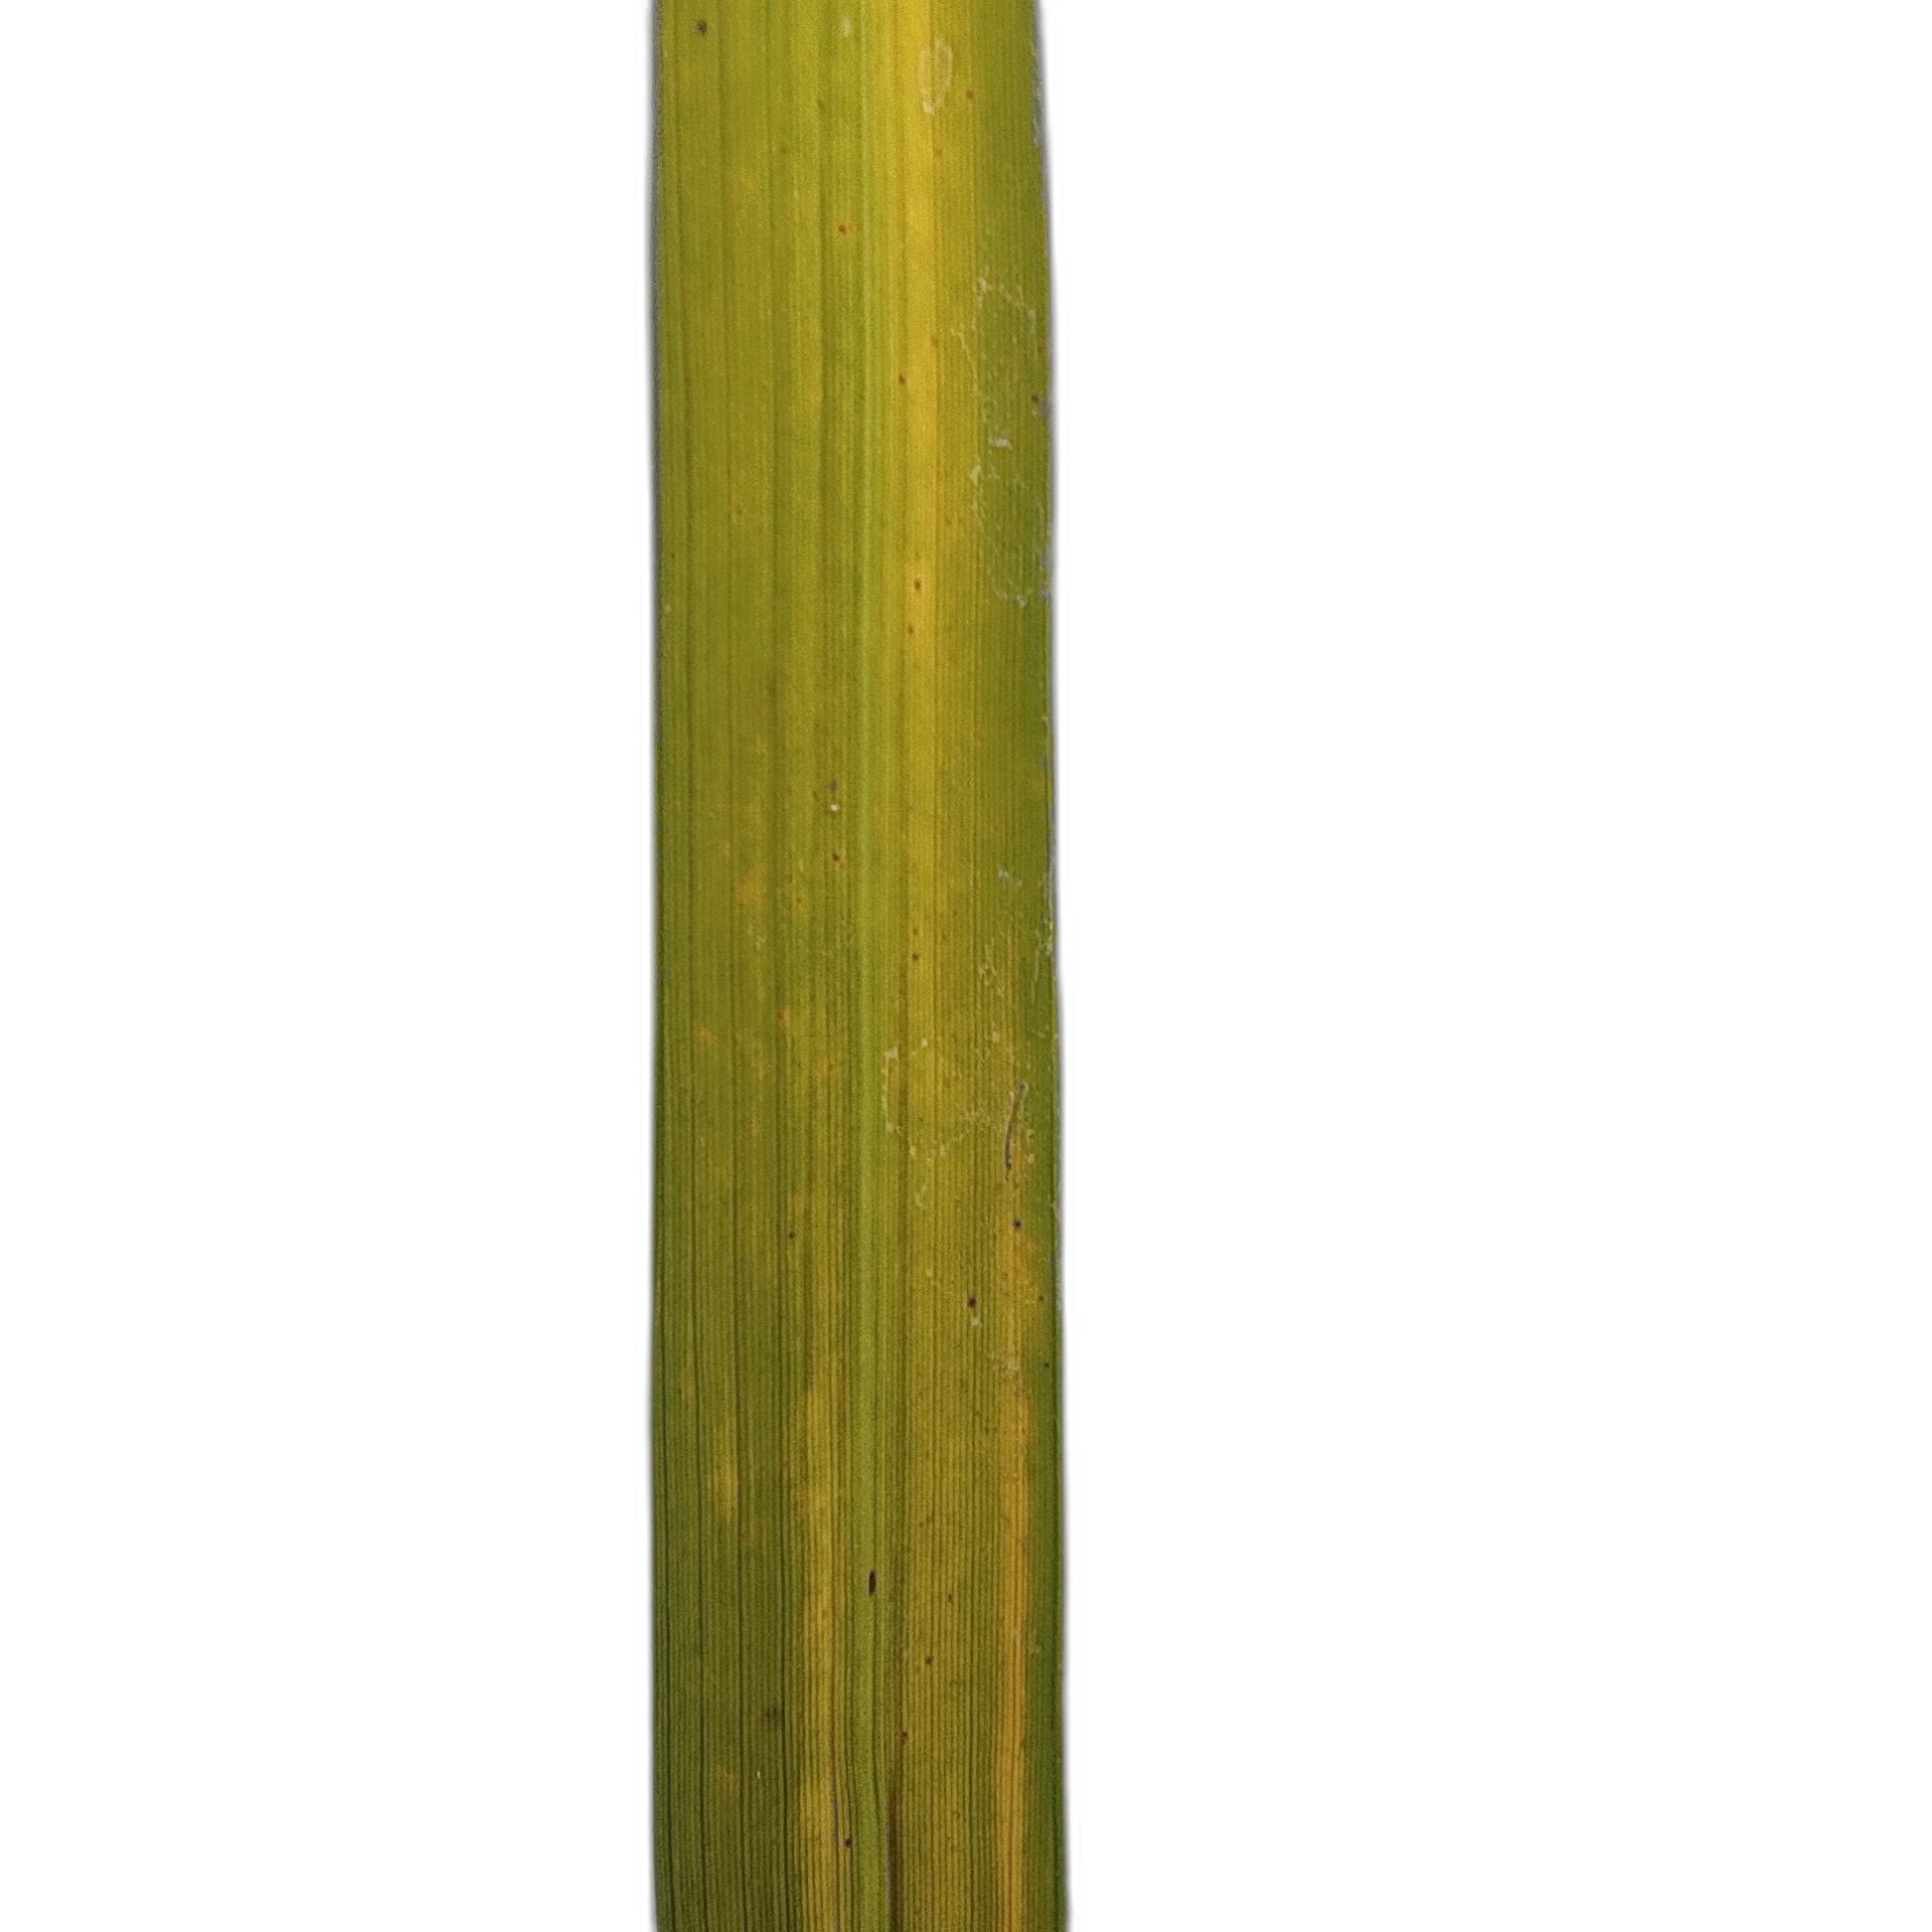
Label: Rice Tungro